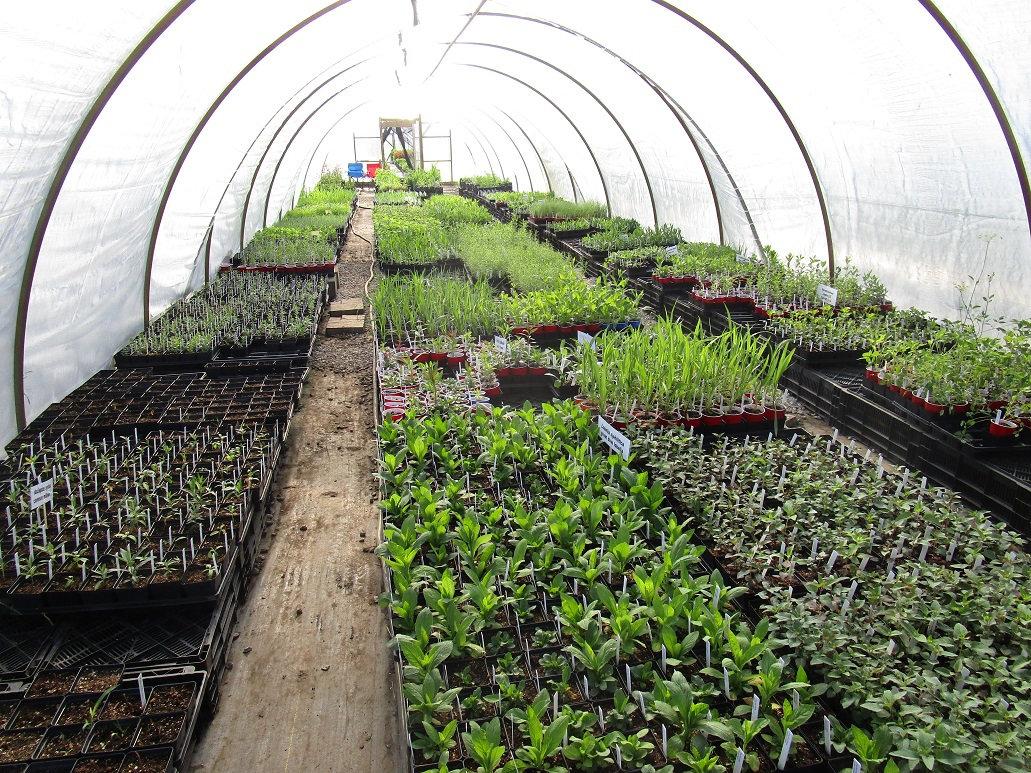
Mbegu za mazao mbalimbali zikiwa zimepandwa katika makopo madogo ya rangi nyeusi ambayo yana udongo wenye unyevu pamoja na rutuba, unaosaidia mbegu hizo kuchipua katika miche midogo ya rangi ya kijani na kupangwa katika makundi ya mazao ya aina moja.